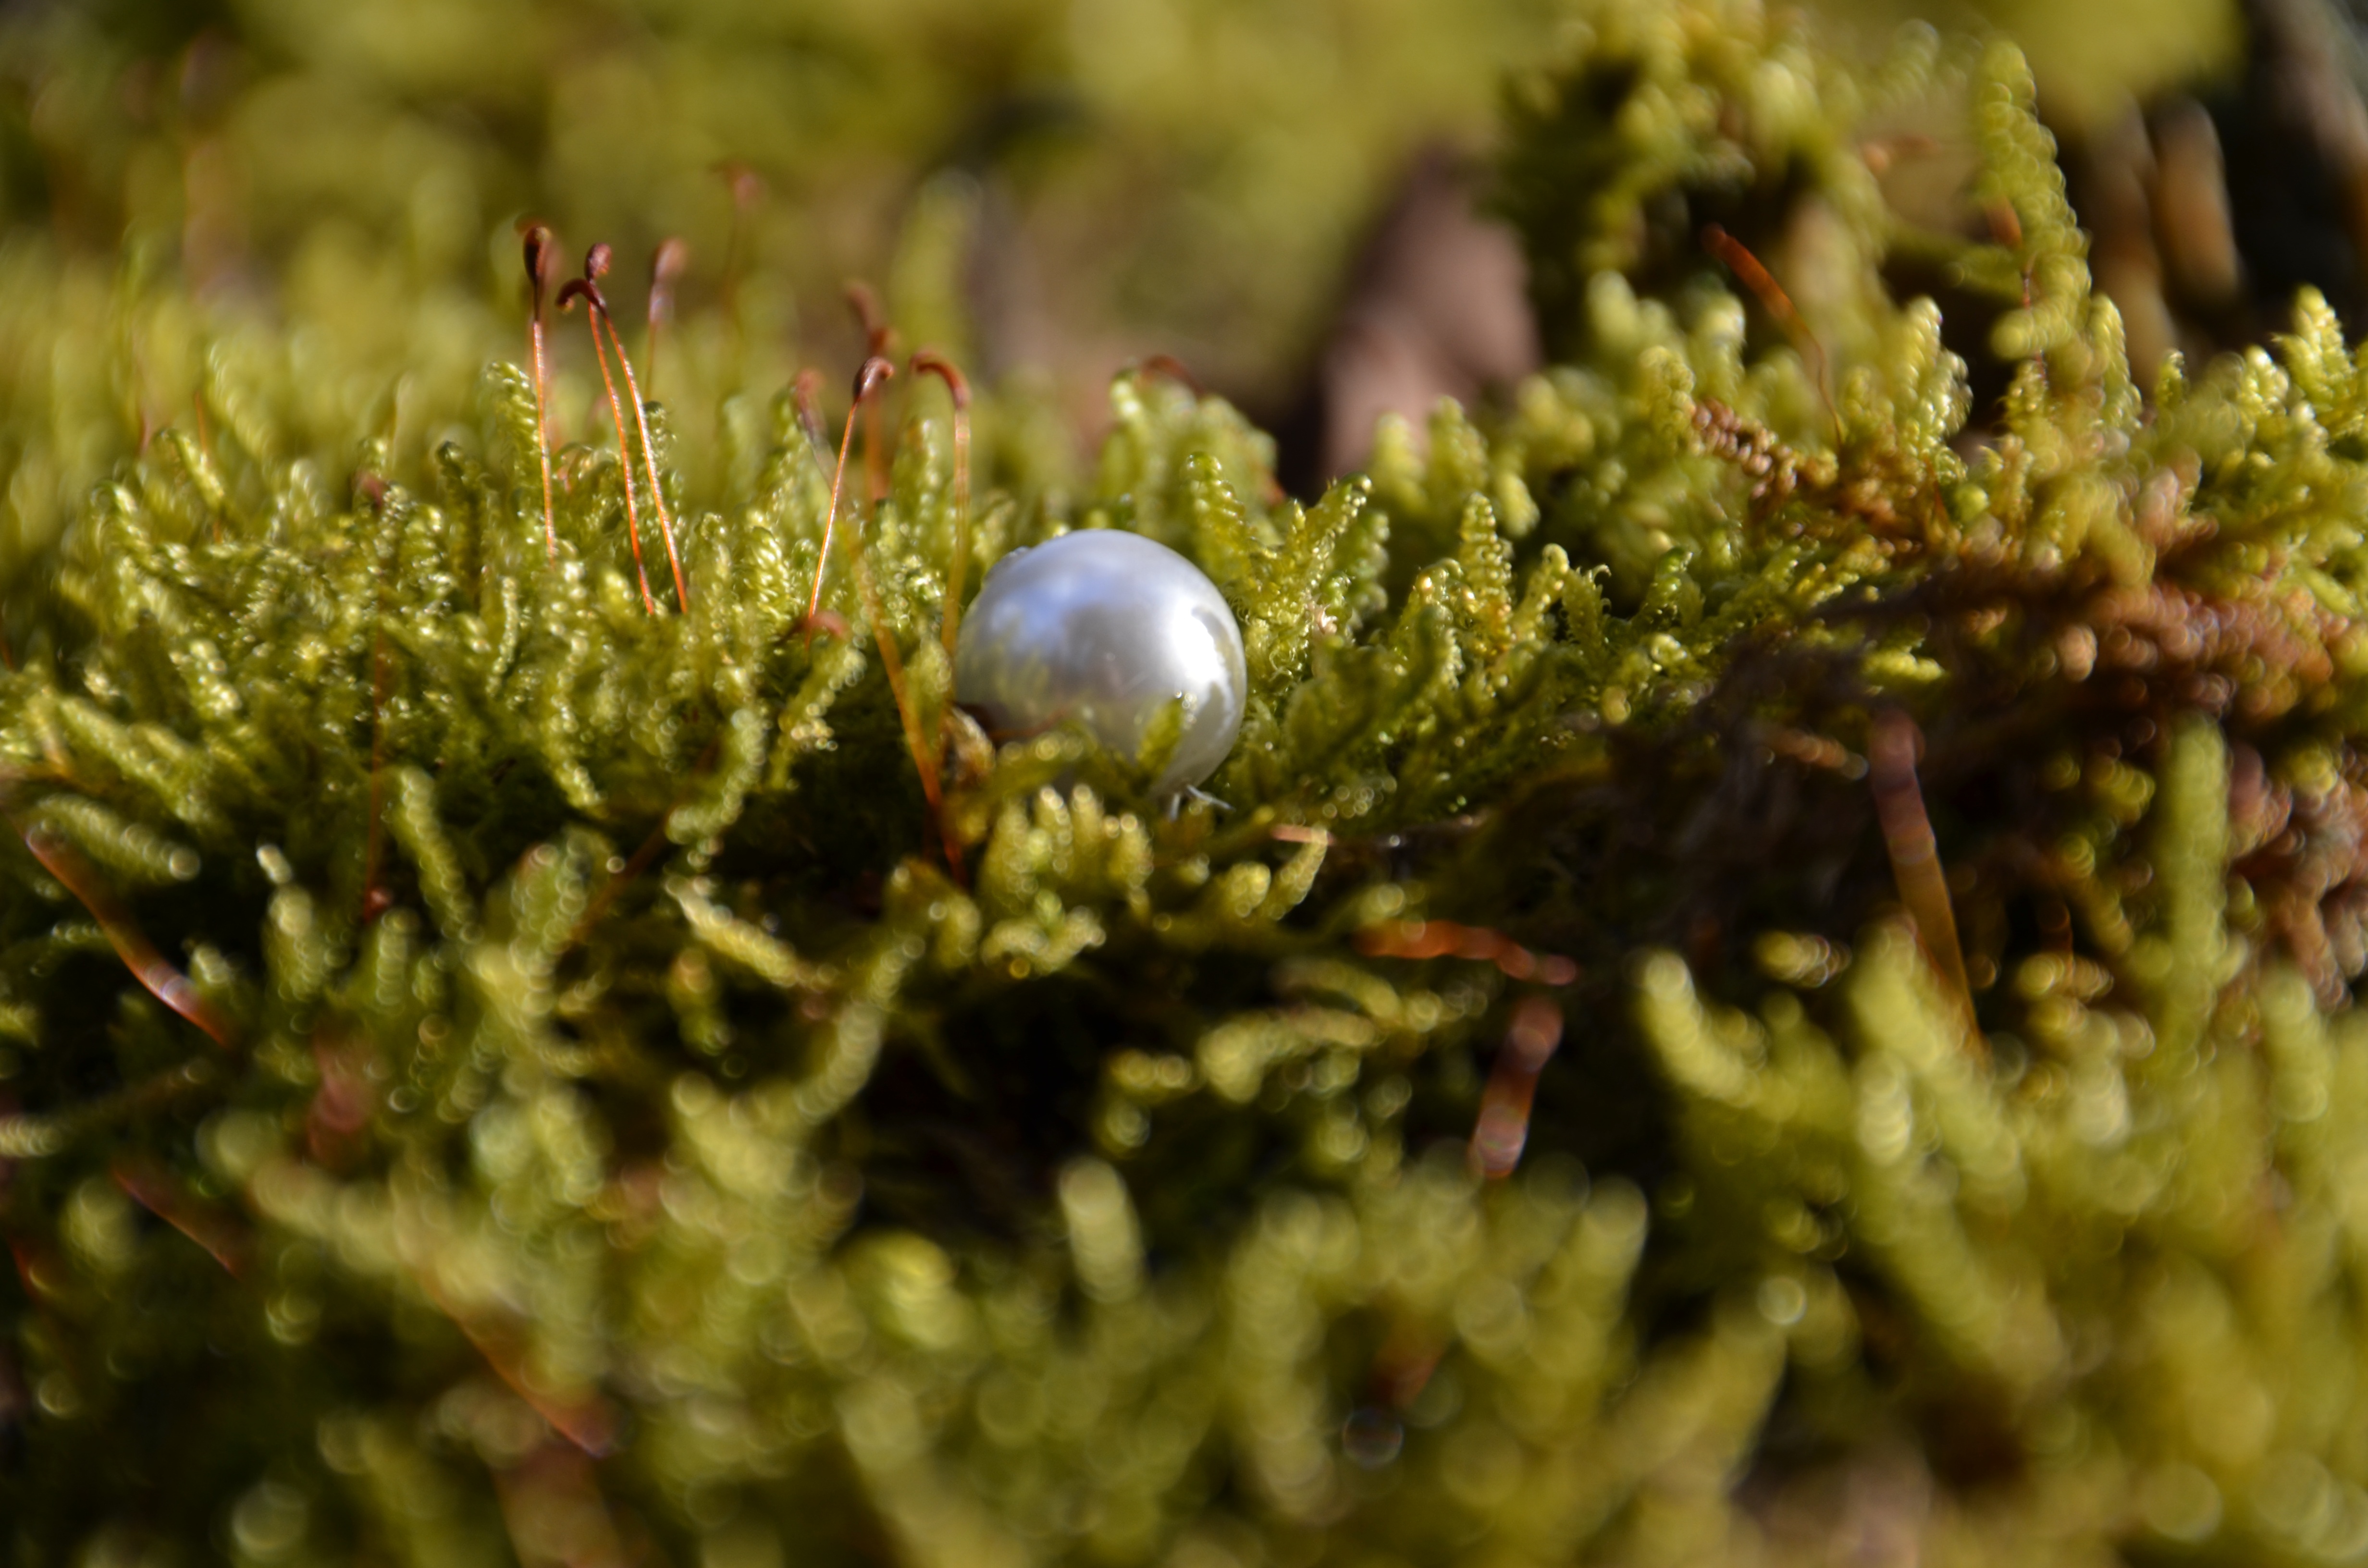
tree, nature, branch, plant, leaf, flower, moss, green, botany, fir, flora, art, spruce, shrub, pearl, treasure, macro photography, woody plant, land plant, non vascular land plant